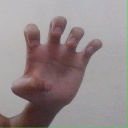
अक्षर: झ